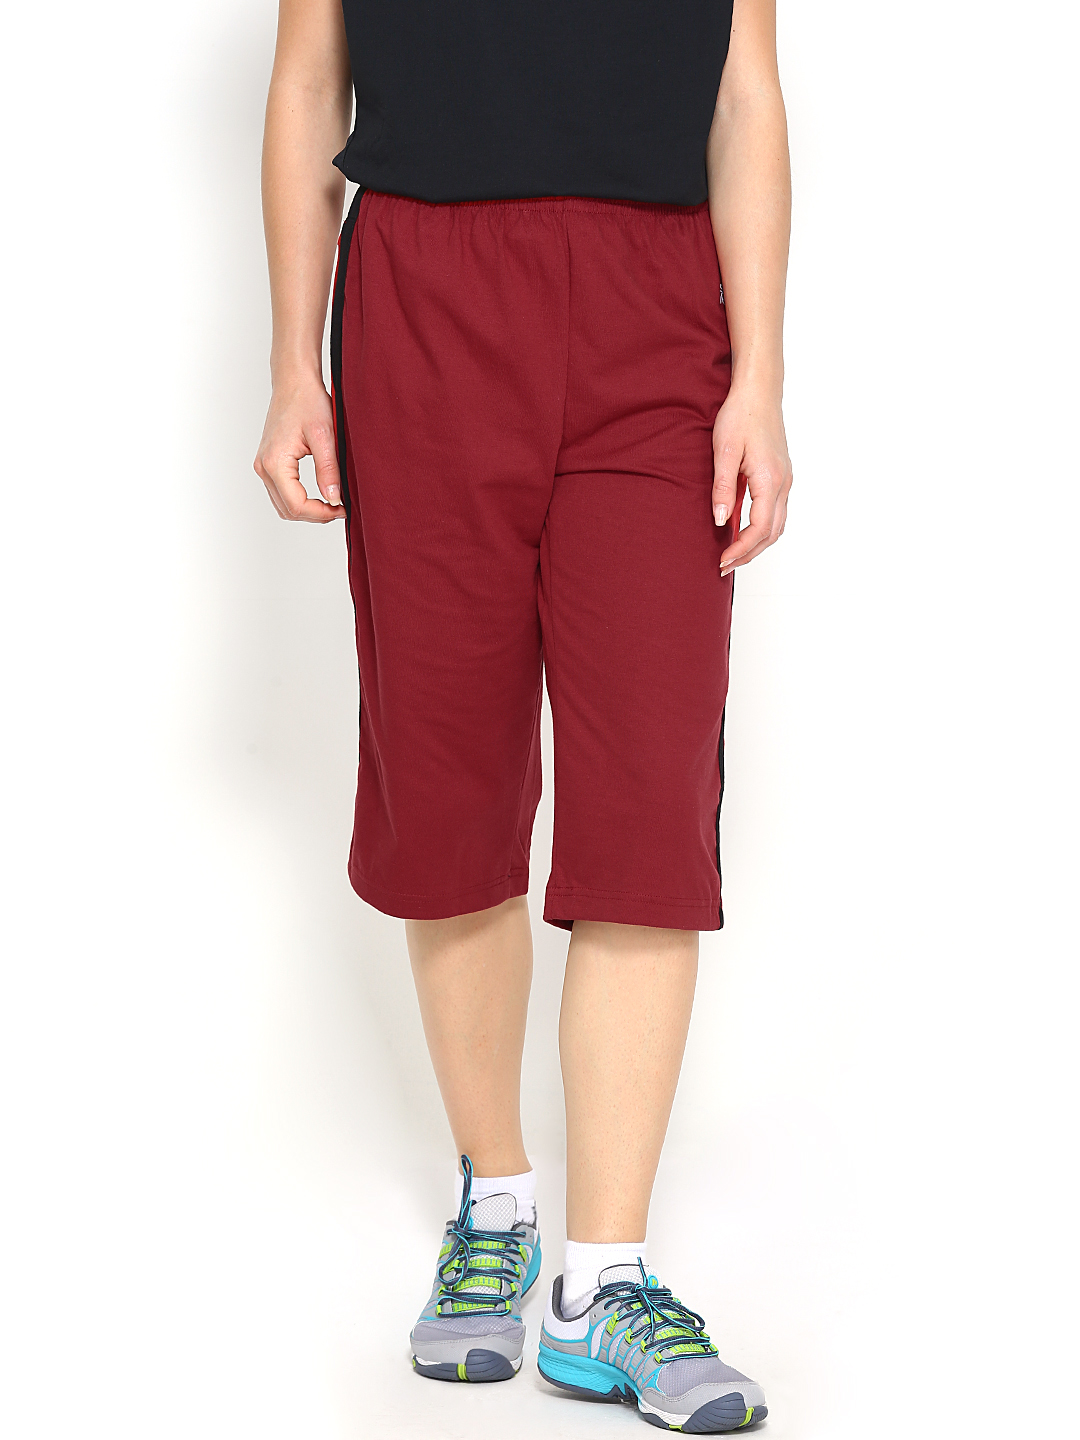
Jockey Women Red Relaxed Capris
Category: Apparel / Bottomwear / Capris
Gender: Women
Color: Red
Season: Winter 2015
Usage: Casual